Adelantado mayor of Castile

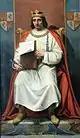
Portrait of Alfonso X of Castile, by José María Rodríguez de Losada (León City Hall)

Lamingueiro Fernández stated that since the 10th and 11th centuries, the Leonese monarchs tried to make their presence effective throughout their jurisdiction, for which reason they created the greater and lesser , the tenants-in-chief, the "alfoces" and later, in the mid-13th-century reign of Alfonso X of Castile, the "adelantados", in order to enforce their policies.